Sobha City Mall

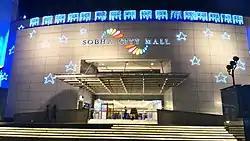
Night view of Main entrance of Sobha City Mall

Sobha City Mall is a shopping mall in Sobha City, Puzhakkal, Thrissur City, Kerala, India. The Mall opened on 17 December 2015. It is built on land and covers an area of . The mall is centrally air-conditioned and has a six screen multiplex by INOX. It offers a luxury business hotel, office space, restaurants, food courts and a 600 car parking facility.